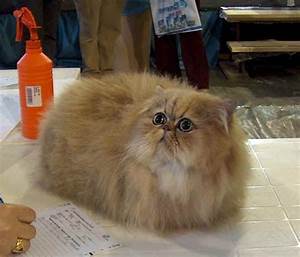
Label: gatto